Chōzuya

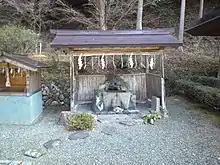
"Chōzu-ya" at rural Make-jinja

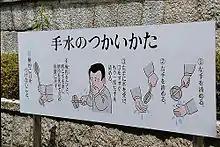
A sign (read right-to-left) explains how to do "chōzu"

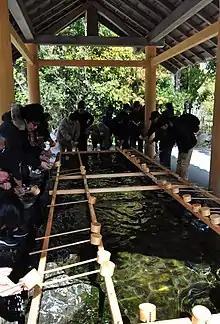
Inside a pavilion, performing "chōzu"

At shrines, these "chōzubachi" are used by a worshipper to wash their left hand, right hand, mouth and finally the handle of the water ladle to purify themselves before approaching the main Shinto shrine or . This symbolic purification is normal before worship and all manned shrines have this facility, as well as many Buddhist temples and some new religious houses of worship. The "temizu-ya" ("temizu-area") is usually an open area where clear water fills one or various stone basins. Dippers are usually available to worshippers. In the 1990s, water for "temizu" at shrines was sometimes from domestic wells, and sometimes from the municipal supply.